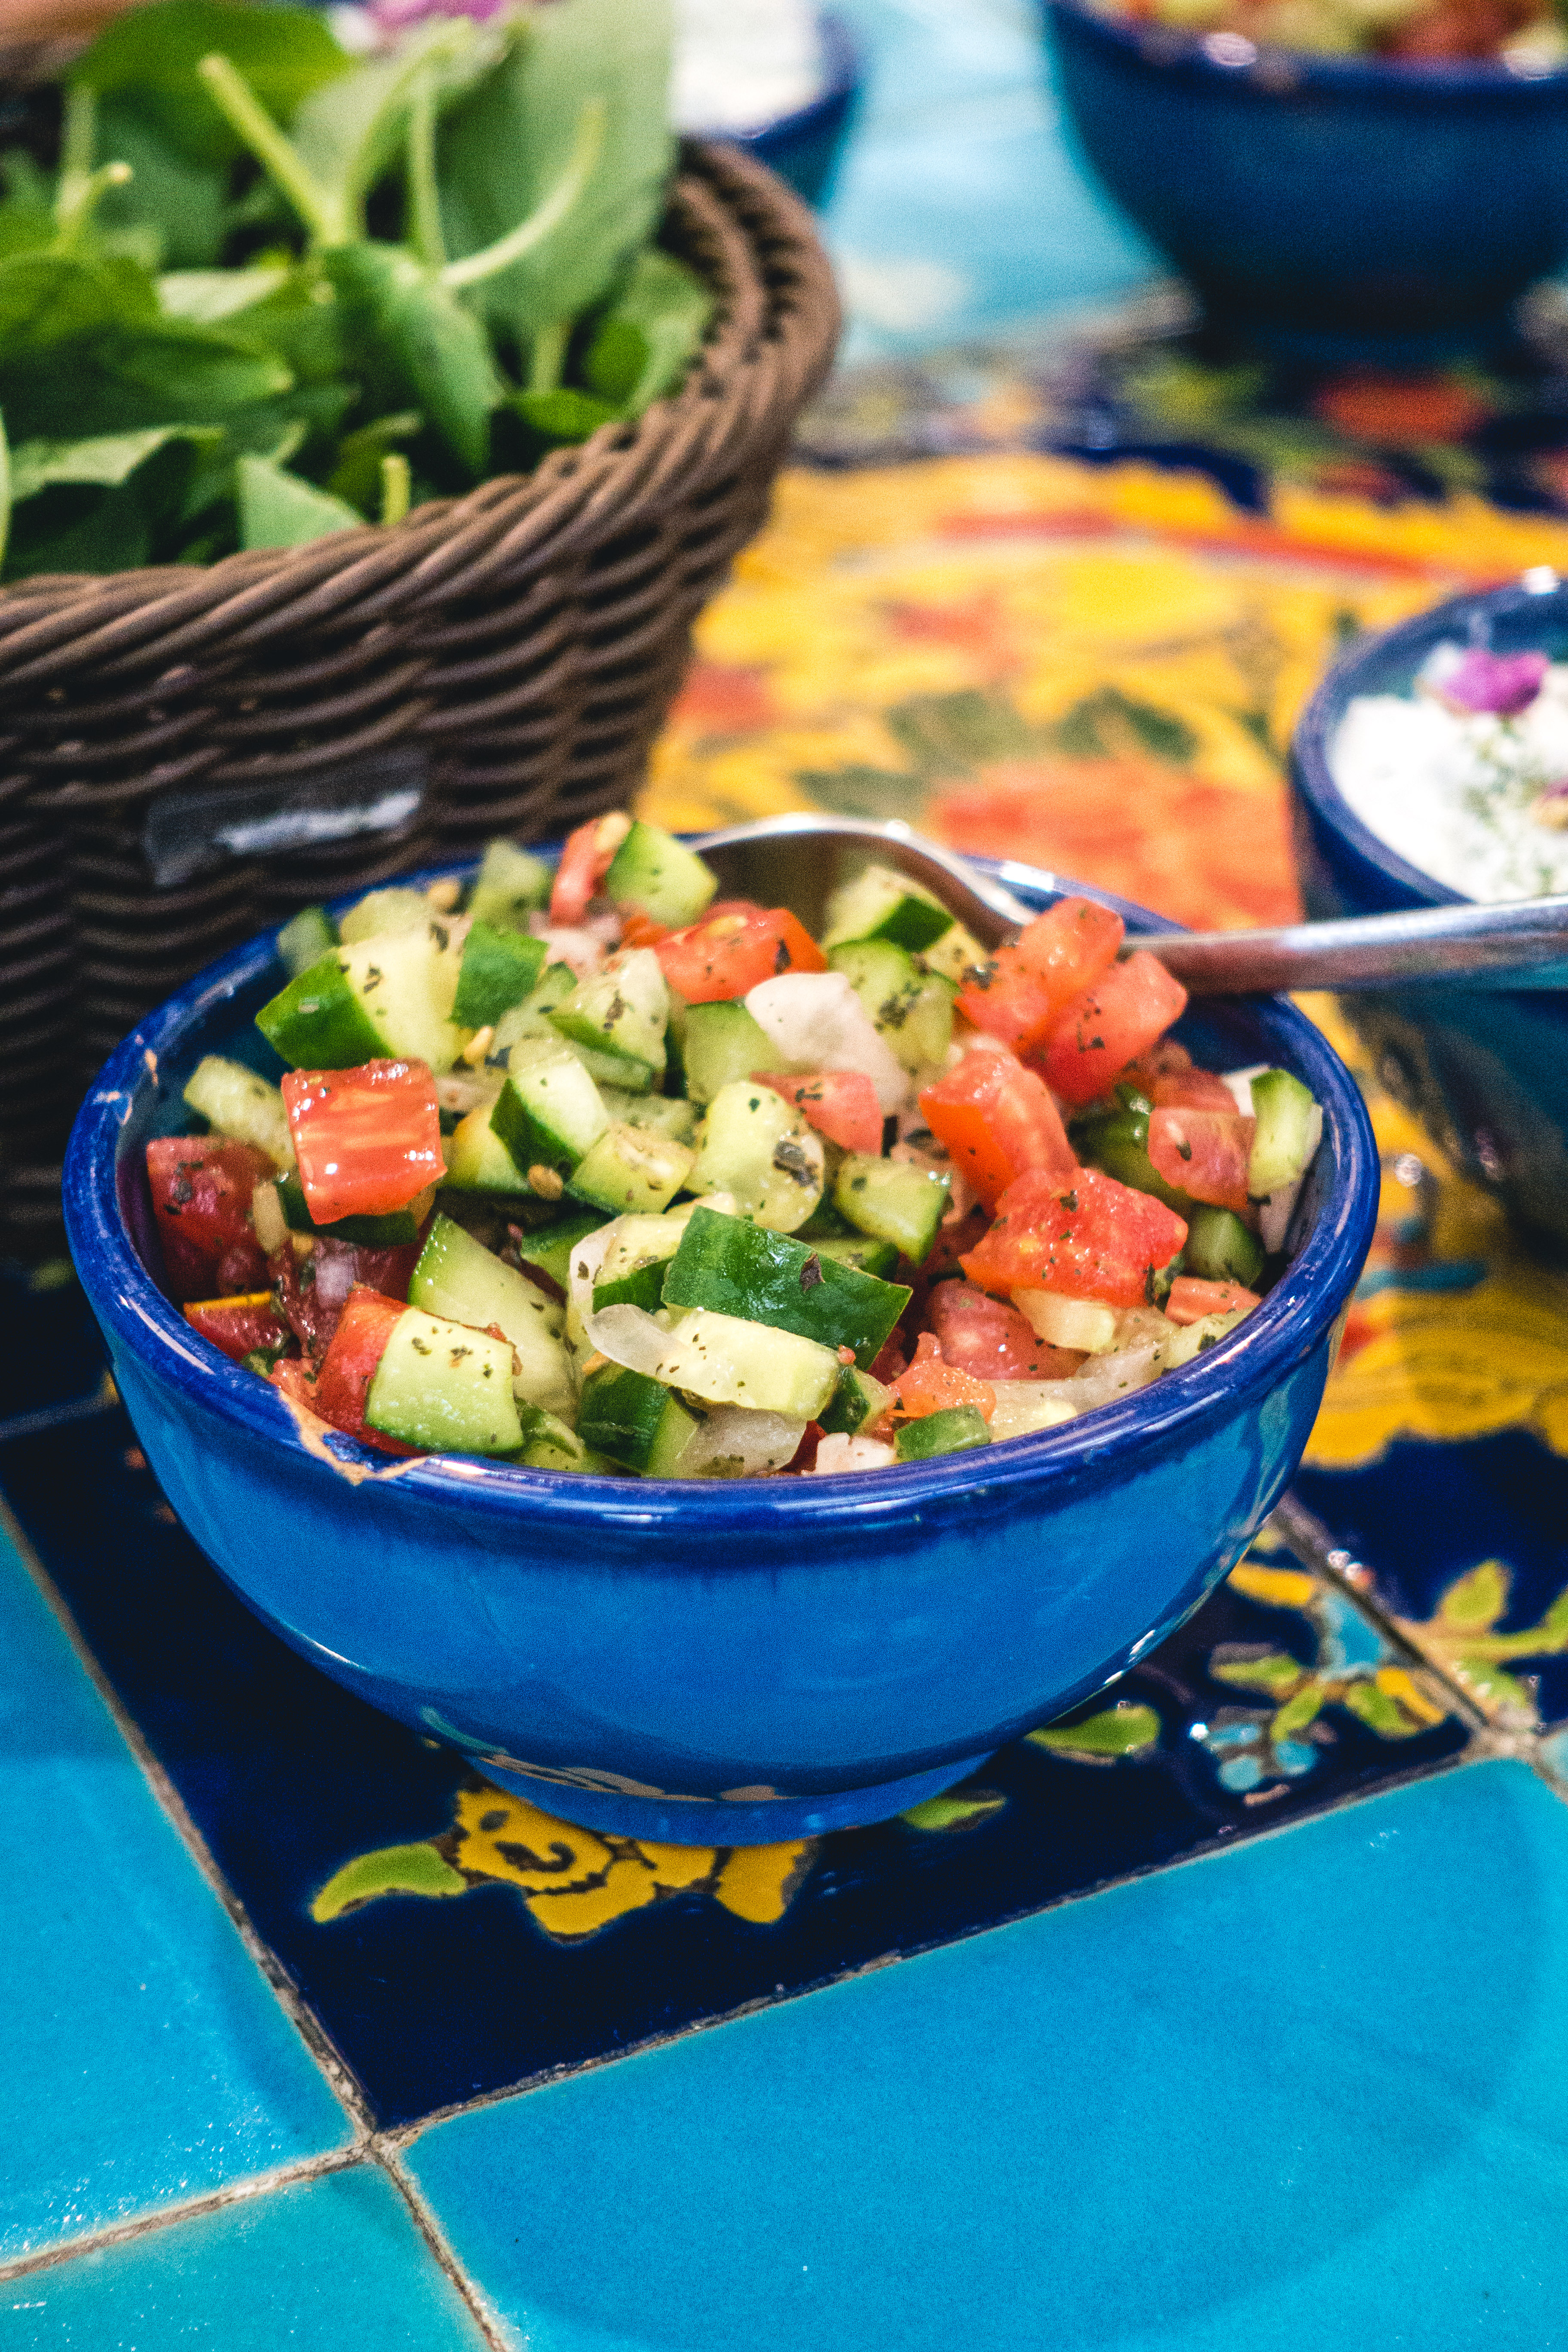
food, tableware, ingredient, recipe, natural foods, leaf vegetable, salad, garden salad, vegetable, produce, israeli salad, superfood, cuisine, dish, finger food, plate, cooking, bowl, vegan nutrition, Food group, comfort food, salad bar, garnish, delicacy, local food, meat, platter, junk food, side dish, whole food, cookware and bakeware, buffet, la carte food, lunch, meal, herb, fattoush, sweetness, brunch, supper, breakfast, thai food, flowerpot, hors d oeuvre, serrano pepper, american food, vegetarian food